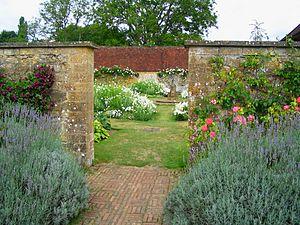
Gertrude Jekyll est une paysagiste anglaise née le 29 novembre 1843 à Londres et morte le 8 décembre 1932 à Busbridge, dans le Surrey. Elle a été l'une des grandes jardinières de son temps et son influence sur l'art du jardinage reste importante.